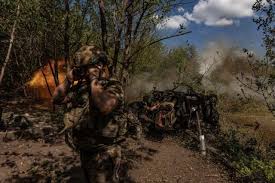
Label: Self Propelled Artillery